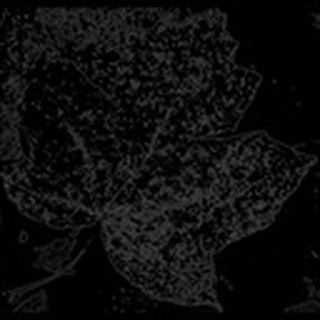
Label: cotton_powdery_mildew